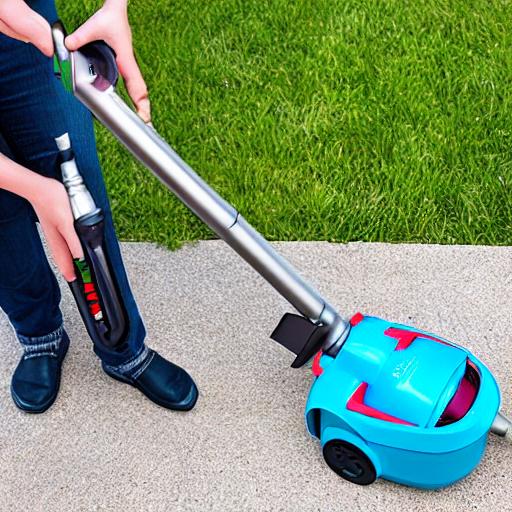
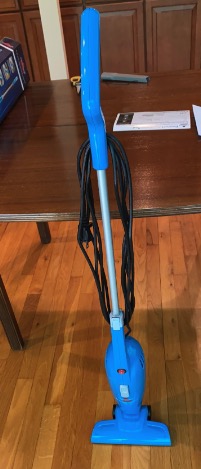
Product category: items_vacuum
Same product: no